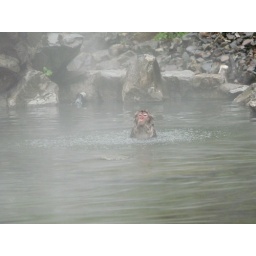
Semi-tame monkeys come down from the mountains to bathe in a hot spring and eat the food given to them